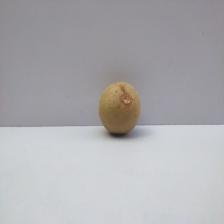
Size: Medium